Ballarat

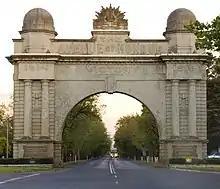
Arch of Victory over the Avenue of Honour

Rowing and kayaking are centred on Lake Wendouree, which hosts the Victorian Schools Rowing Championships as well as the annual "Head of the Lake" rowing regatta. The city hosted rowing events for the 1956 Summer Olympic Games. Horse racing and greyhound racing are also popular, with dedicated facilities. The Ballarat Turf Club schedules around 28 race meetings a year including the Ballarat Cup meeting in mid-November. Athletics facilities include an international standard athletics track at Golden Point. Swimming and water sport is facilitated at two Olympic-sized pools as well as an indoor competition short course pool. The main facility is the Ballarat Aquatic Centre located in Lake Gardens. Baseball was first organised in Australia at Ballarat in 1857, and three local teams compete in the Geelong Baseball Association.